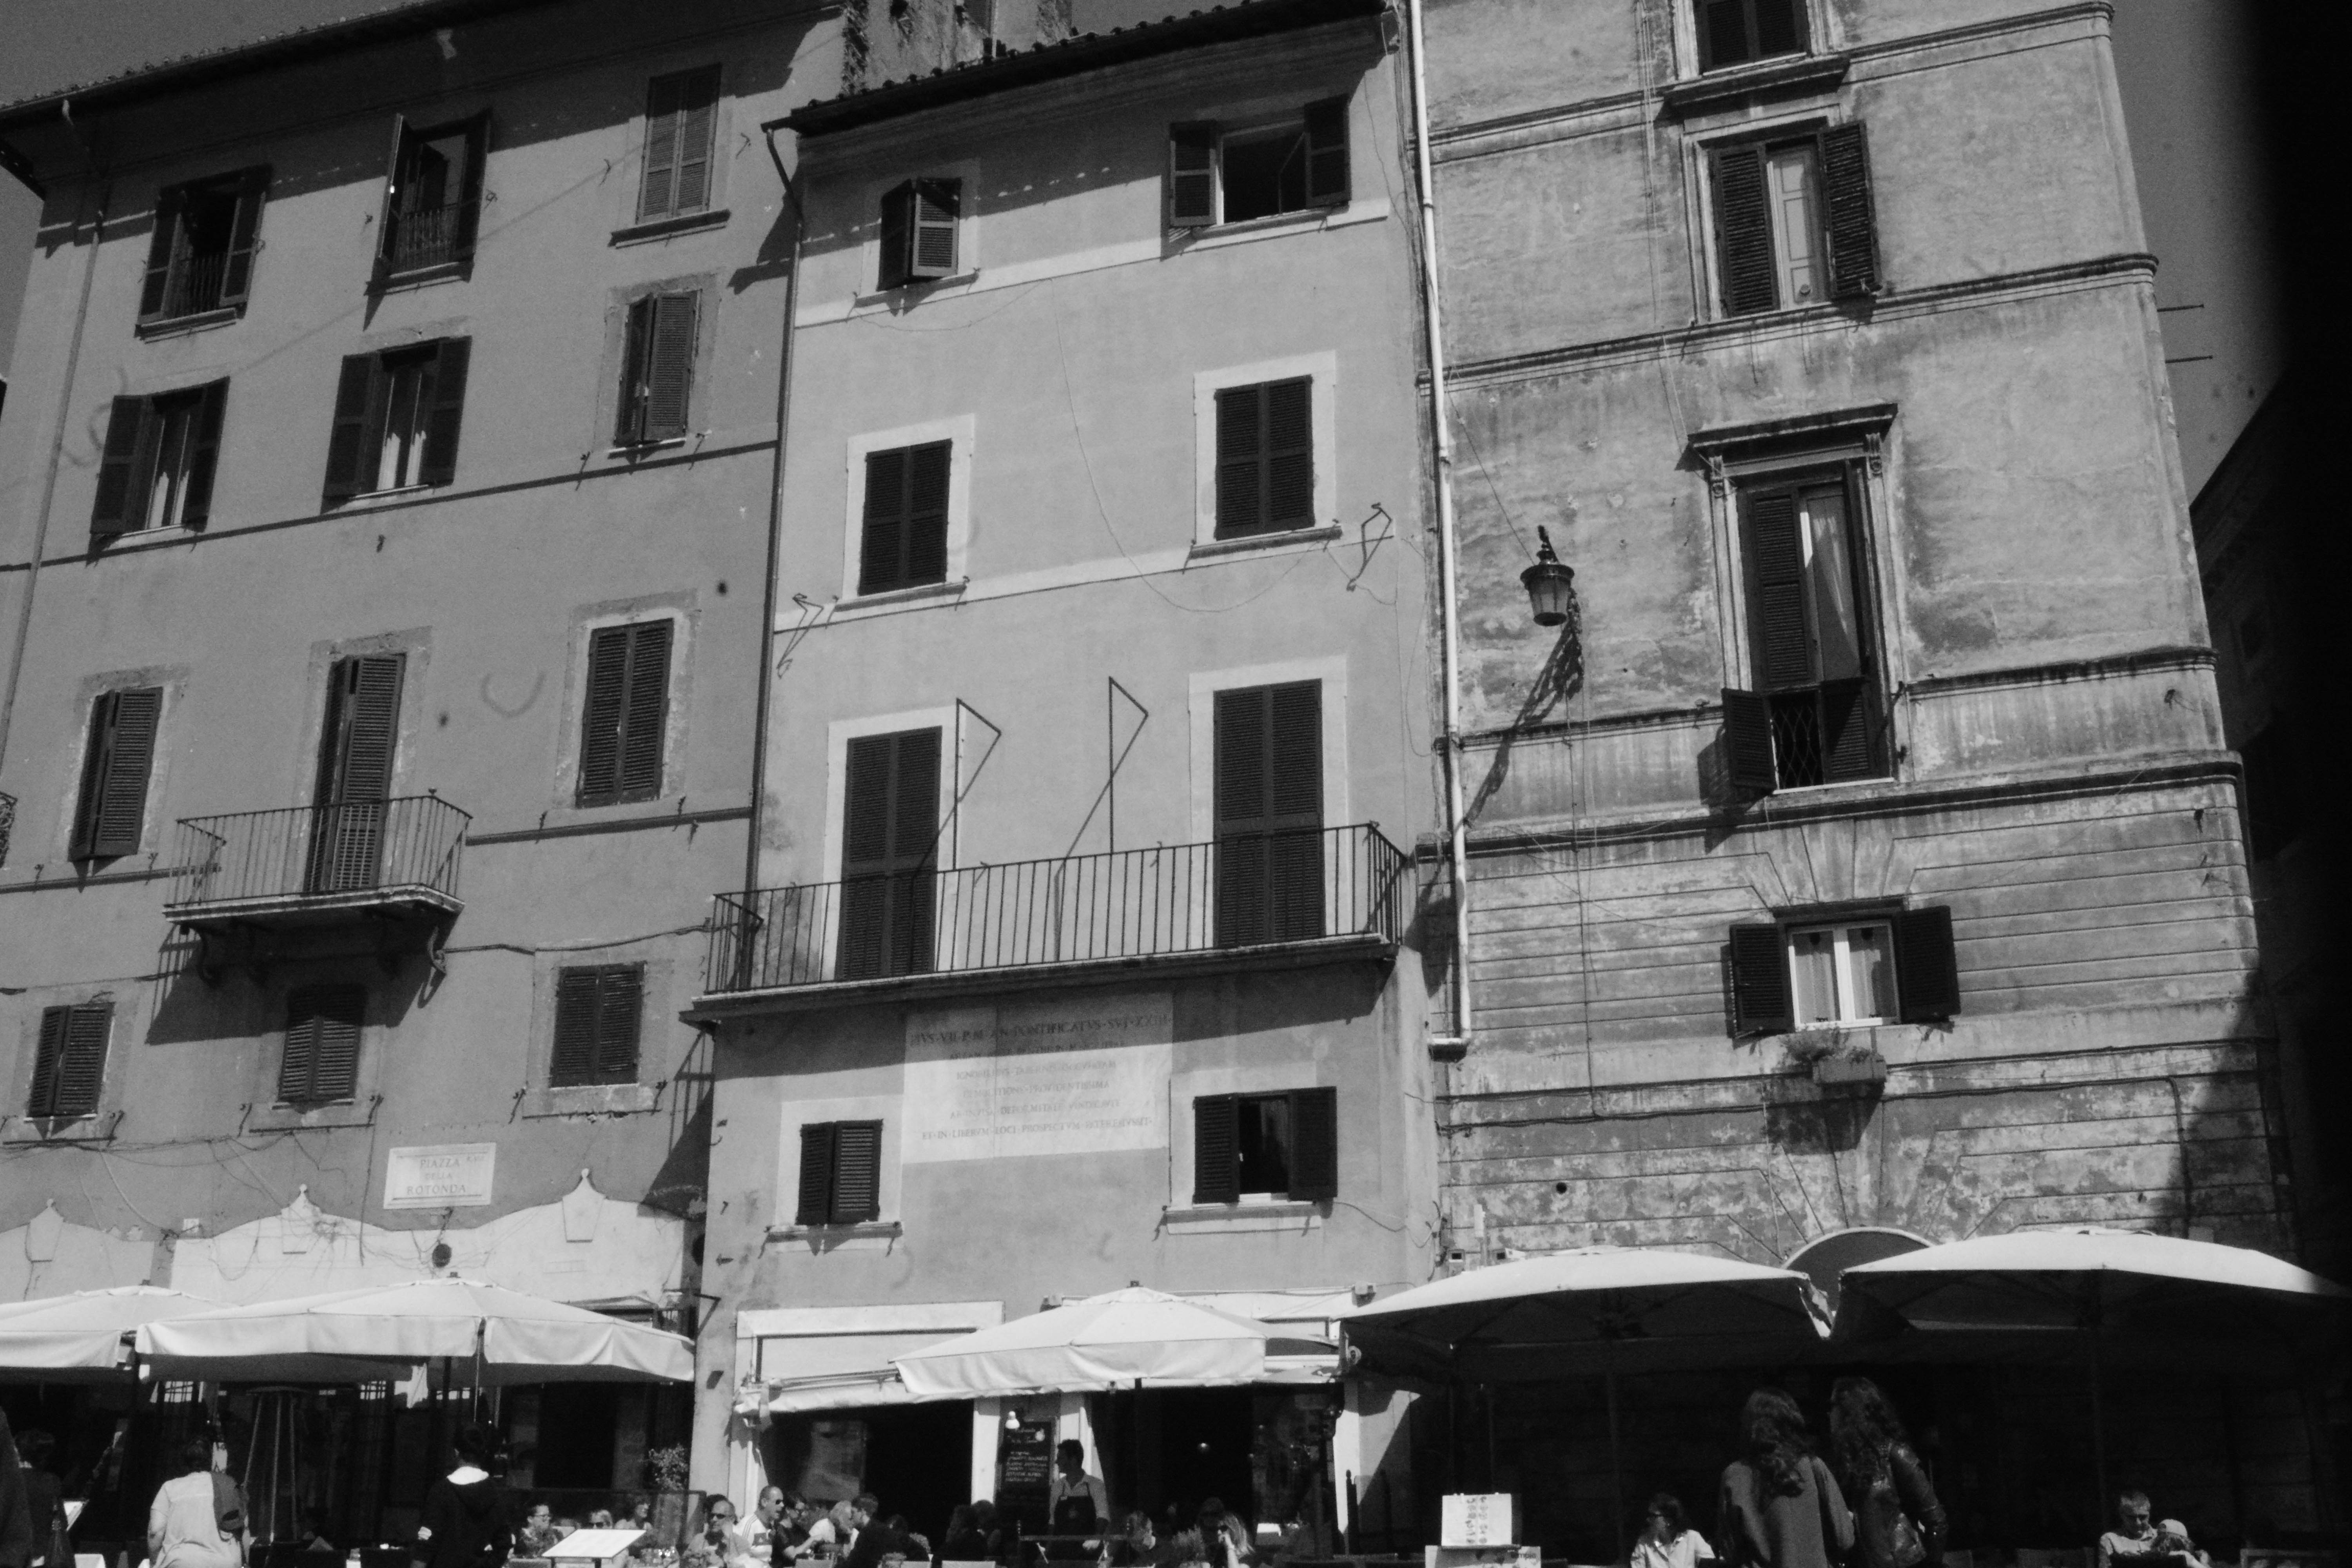
black and white, architecture, road, street, house, town, facade, monochrome, history, urban area, monochrome photography